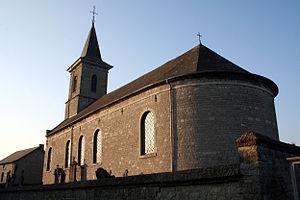
Lisogne (Belgique), l’église Saint-Barthélemy (XVIII/XIXe siècles).
Lisogne est une section de la ville belge de Dinant située en Région wallonne dans la province de Namur.